Architecture of Melbourne

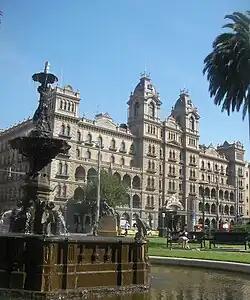
The grand luxury 1884 Windsor Hotel on Spring Street is the most significant surviving example from Melbourne's popular temperance movement

Most of the city's religious buildings were erected during the gold rush era and many were already quite elaborate edifices even before the rising price of land. While many churches had progressed from classical to gothic forms, High Victorian architects now had a wider range of styles from which to draw upon. However the original St Paul's church, occupying a prominent entrance to the city at the intersection of Flinders and Swanston Streets had been planned to be replaced with a large English gothic style cathedral which would become St Paul's Anglican Cathedral (1880-1891). Designed by English architect William Butterfield, it occupied a prominent site in the heart of the city on Flinders Street at the entrance of Princes Bridge making it a highly visible landmark even without its later completed spires. The interior features rich colours and strident colour contrasts, characteristic of Butterfield's work, compared to the exterior, with contrasting stripes of the very dark-coloured local bluestone. An unusual design for the period is the Sacred Heart Church (1884) in St Kilda designed by Reed, Henderson and Smart in a Baroque Italianate style. The Former Church of Christ Abbotsford (1888-1889) designed by Jonathan Rankine was modelled on Temple Church in London and presents a relatively modest Renaissance Revival frontage to the street. The Former Union Church Elsternwick (1888-1890) is another unusual boom style church in the Scottish Baronial style. Another large religious building from the land boom period which didn't have its spires completed is St Mary Star of the Sea in West Melbourne (1891-1900). The Auburn Uniting Church Complex (1890) in Hawthorn is a stunning polychromatic brick building in the Lombardic Romanesque popularised by the Uniting Church in the city.